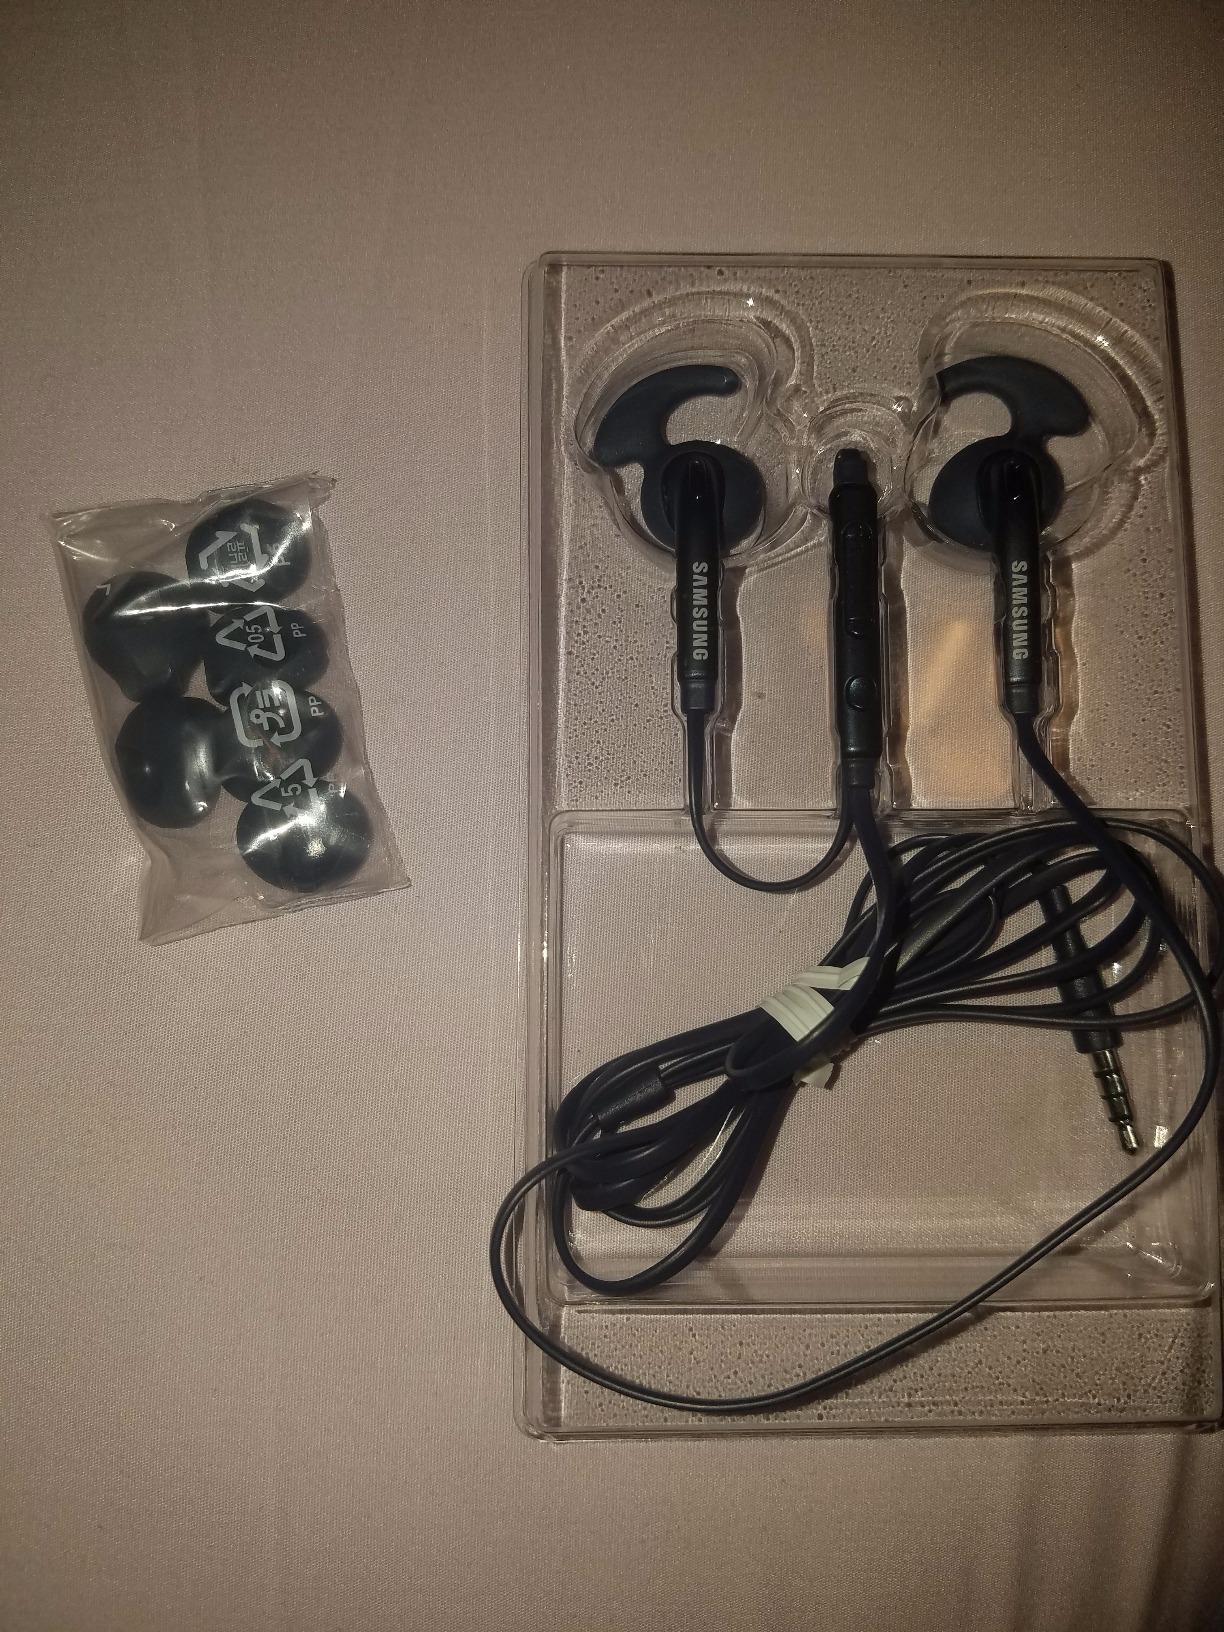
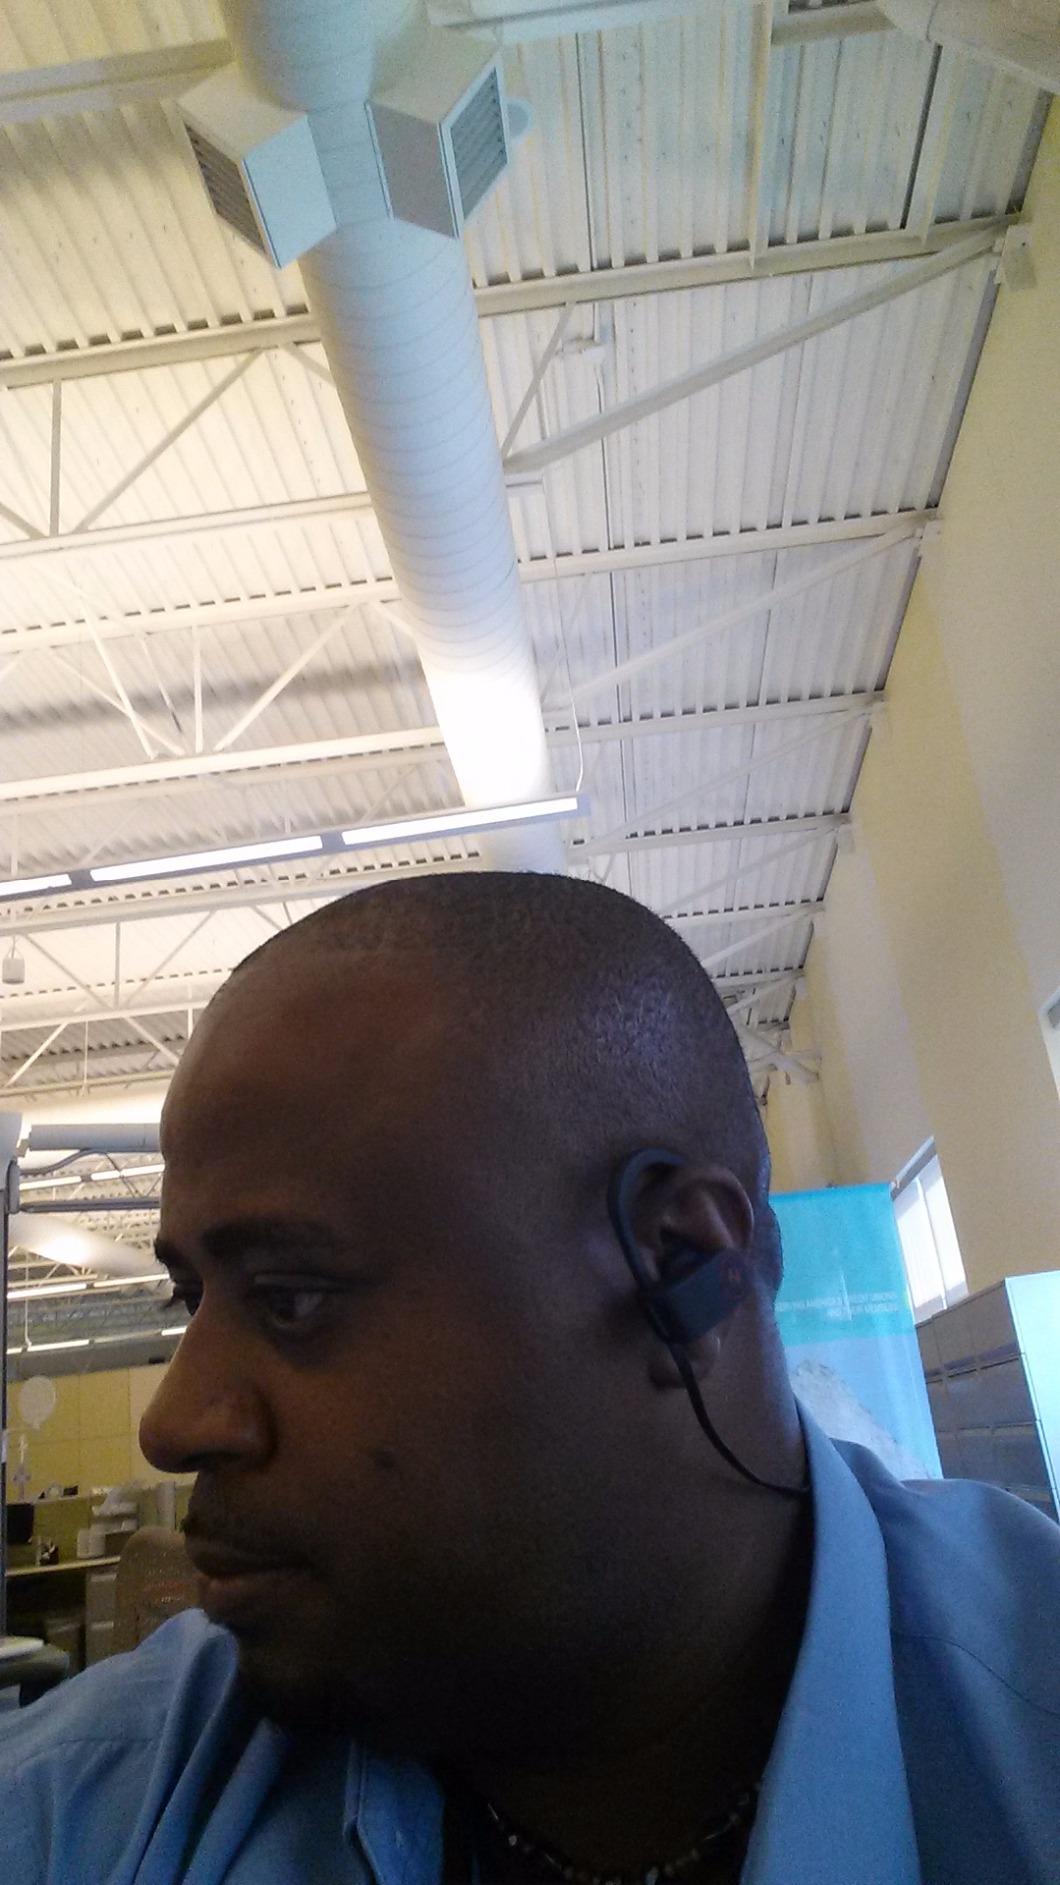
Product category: headphones
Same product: no